Edwin Savundra

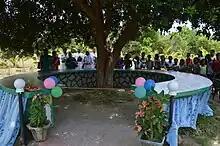
Memorial Shrine - Beauties of Meadows

After returning to the Roman Catholic Diocese of Jaffna, Fr. Edwin Savundra aimed to express gratitude to the priests and a brother (both Christian and Catholic) who lost their lives during the ethnic war between 1984 and 2009. Among them was Jeyarajasingham, a Methodist pastor from Murunkan, who was one of the first victims. The last victim was Rev. Fr. G. A. Francis Joseph, the former Rector of St. Patrick's College, Jaffna.